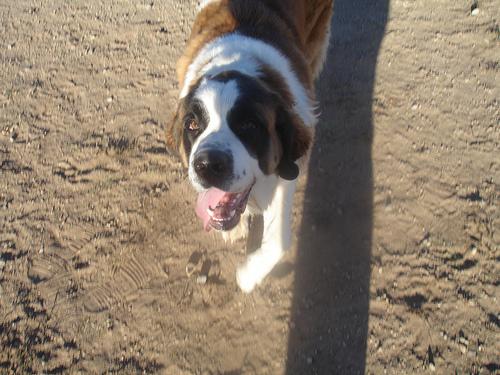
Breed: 211-n000068-Saint_Bernard